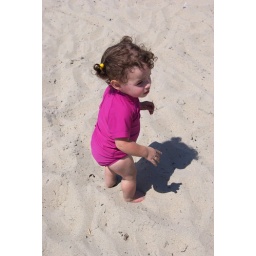
Caitlin is overwhelmed by all the sand on the beach - it's a lot bigger than her sandbox!